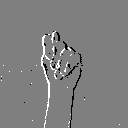
ASL letter: t